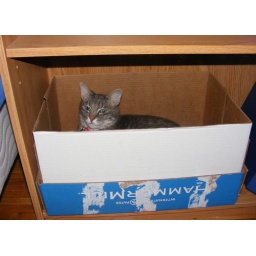
Day 195/365 - Xena likes sleeping in this box